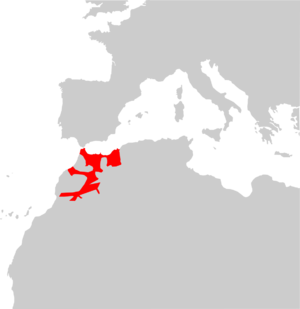
Timon tangitanus est une espèce de sauriens de la famille des Lacertidae.